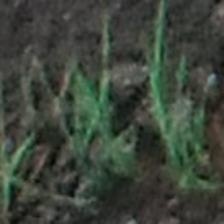
Label: clustered